DSV Limiting Factor

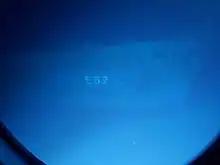
Starboard bow of the wreck of USS "Johnston" (DD-557)

USS "Johnston" (DD-557) was a built for the United States Navy during World War II. On 25 October 1944, while assigned as part of the escort to six escort carriers, "Johnston", two other "Fletcher"-class destroyers, and four destroyer escorts were engaged by a large Imperial Japanese Navy flotilla. In what became known as the Battle off Samar, "Johnston" and the other escort ships charged the Japanese ships to protect nearby US carriers and transport craft. After engaging several Japanese capital ships and a destroyer squadron, "Johnston" was sunk by gunfire, with 187 dead. The wreck was discovered on 30 October 2019 but was not properly identified until March 2021. Lying more than below the surface of the ocean, it was the deepest shipwreck ever surveyed until the discovery of on 22 June 2022.